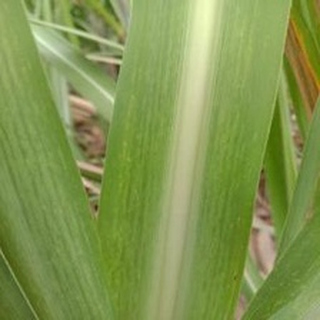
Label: sugarcane_mosaic